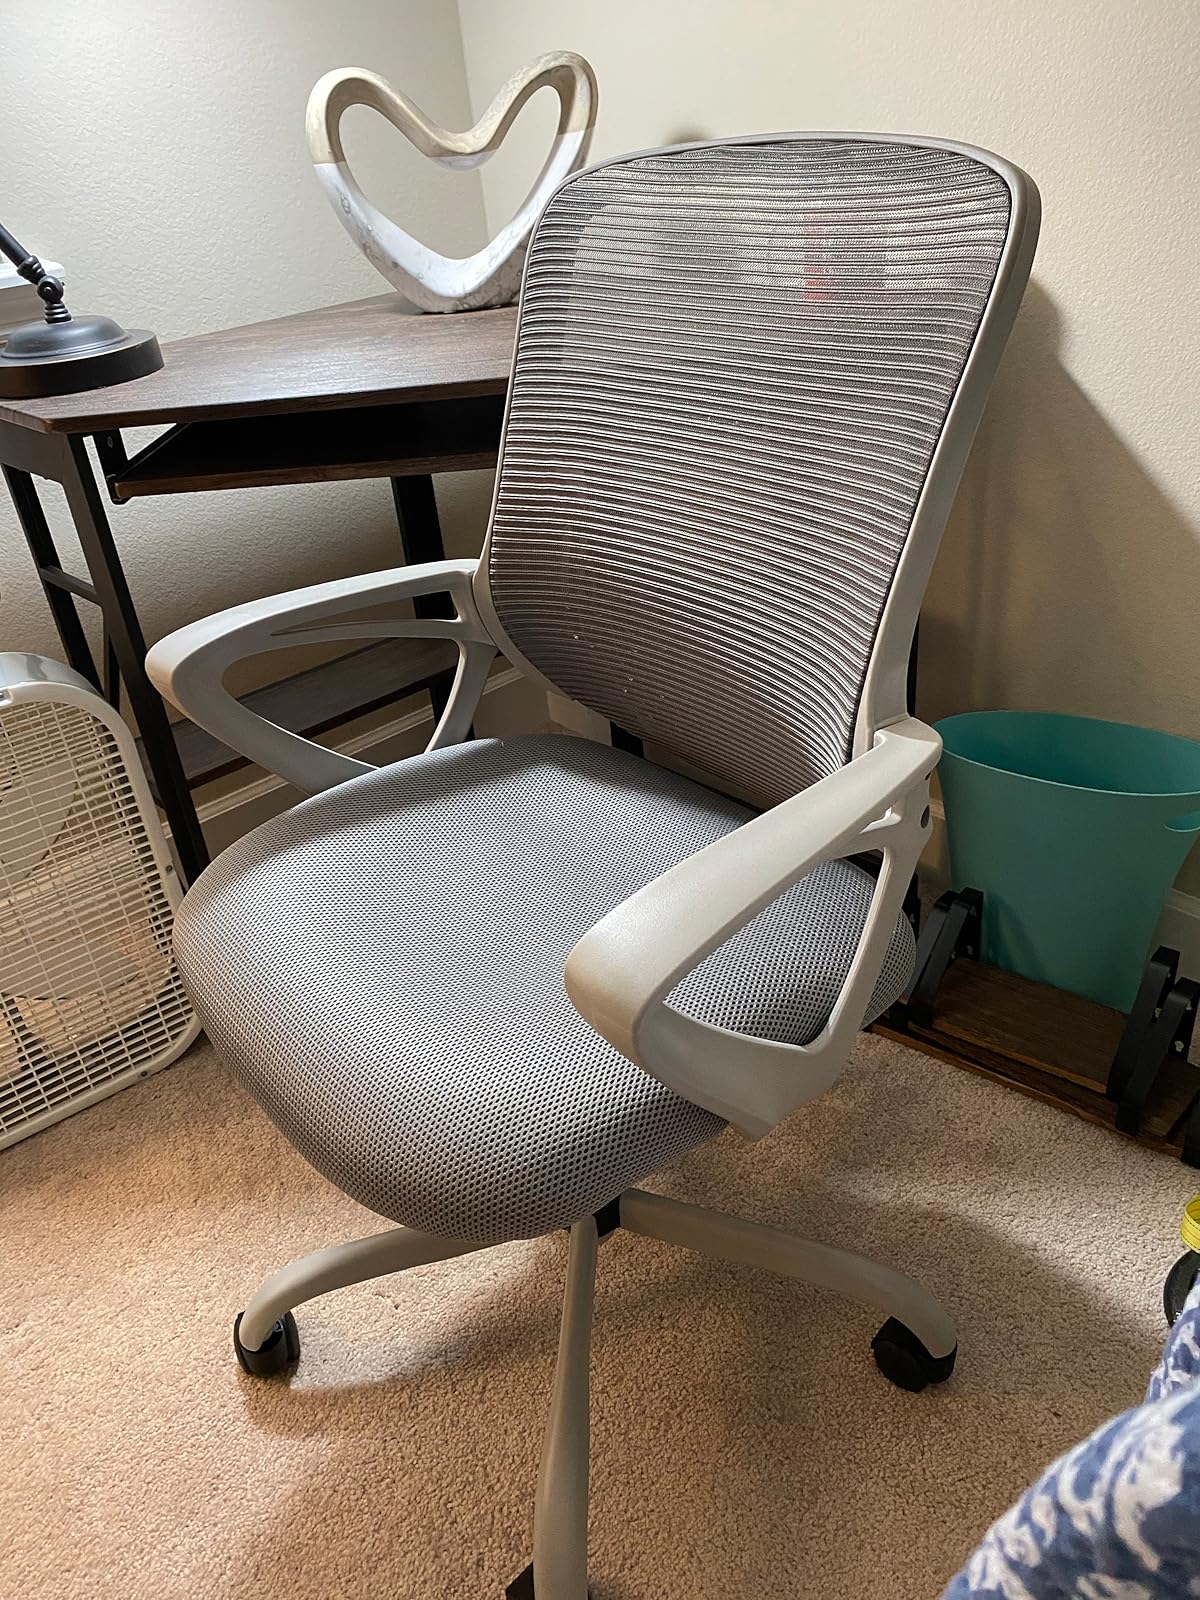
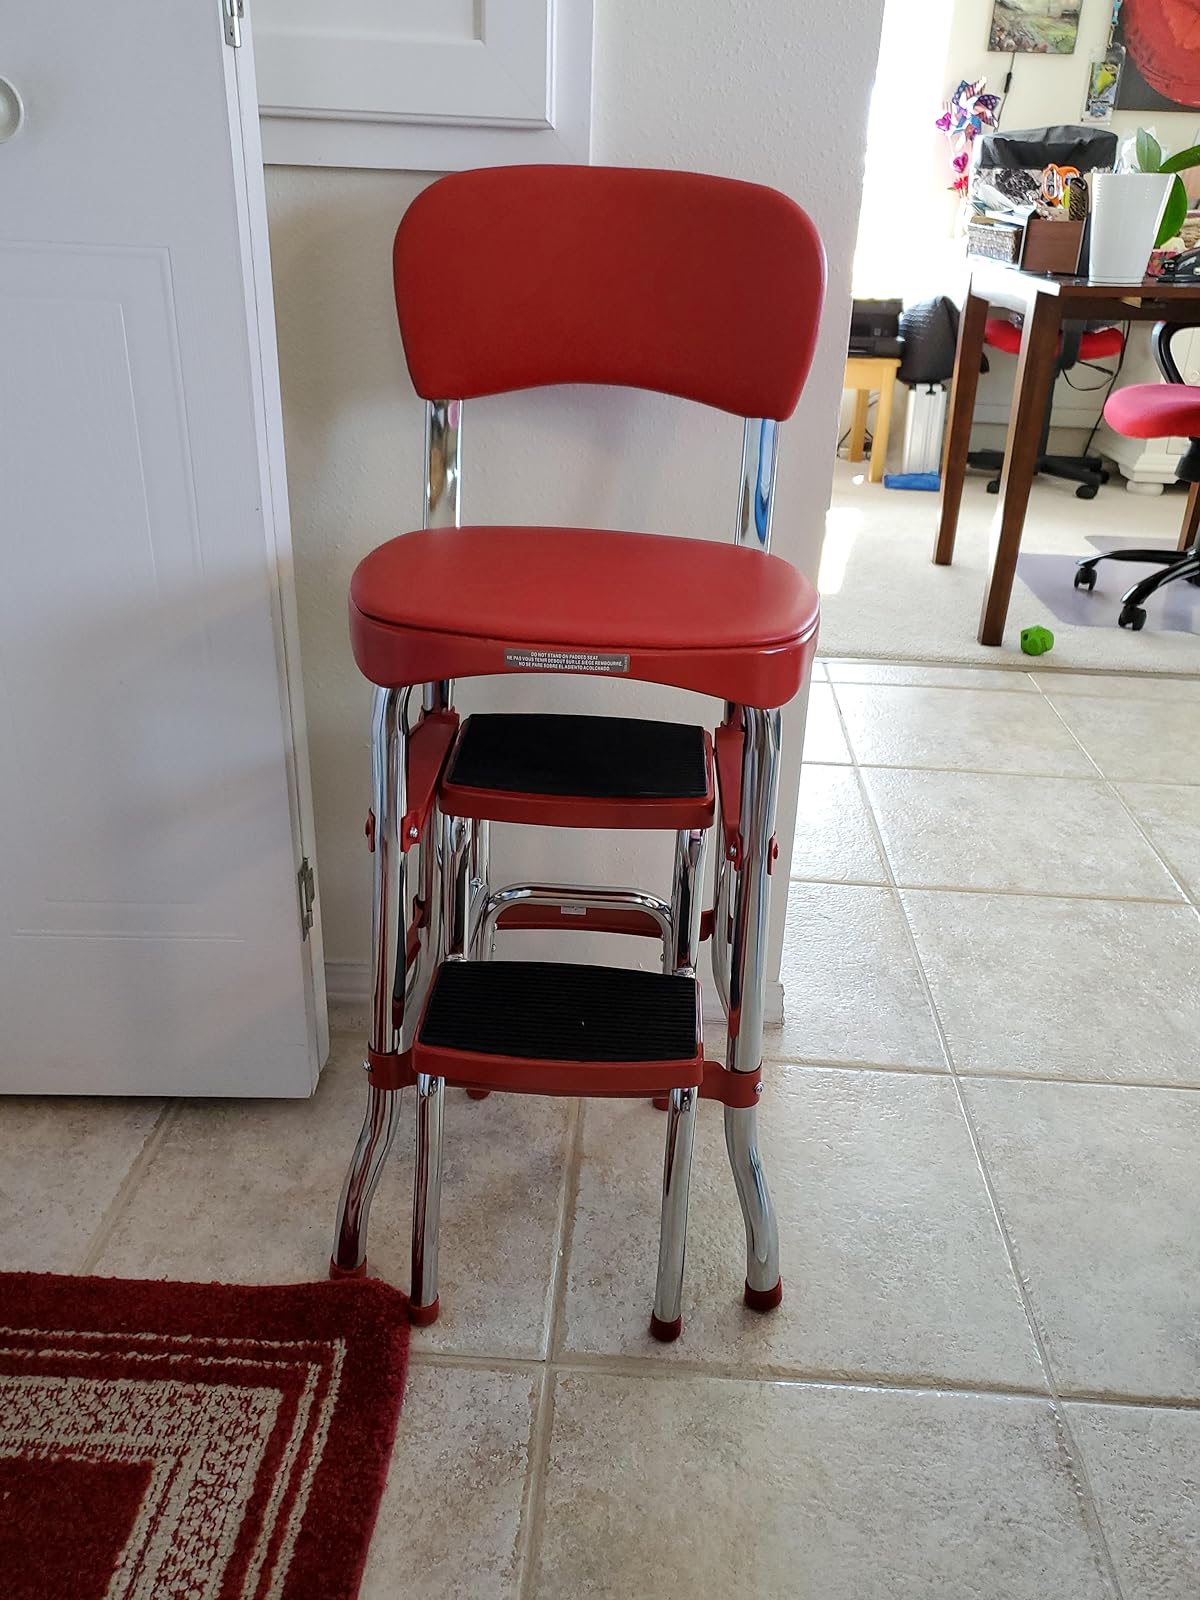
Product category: items_chair
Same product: no